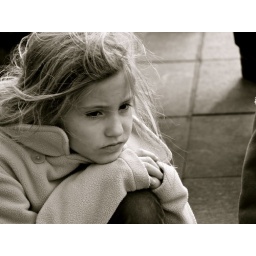
a girl watches a street artist in Washington Square Park